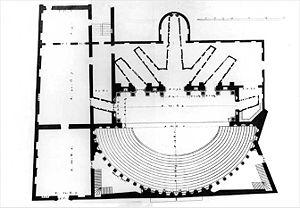
Le théâtre à l'italienne est un style architectural concernant l'organisation des volumes intérieurs des théâtres dont les premiers exemples remontent à la fin du XVIᵉ siècle en Italie. Ce style d'édifice a été particulièrement prisé entre les XVIIIᵉ et XIXᵉ siècles, de l'Europe jusqu'en Amérique du Sud.
Le teatro Olimpico est un théâtre situé à Vicence, dessiné en 1580 par l'architecte de la Renaissance Andrea Palladio. Il est généralement considéré comme le premier théâtre couvert permanent de l'époque moderne.